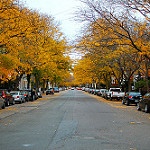
Scene: Outdoor